Antisemitism by country

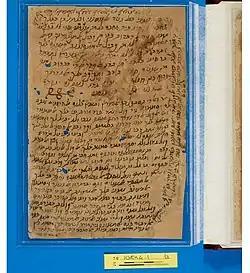
Manuscript page by Maimonides, one of the greatest Jewish scholars of Al Andalus, born in Córdoba. Arabic language in Hebrew letters.

From the early Middle Ages to the 18th century, the Jews in Germany were subject to many persecutions as well as brief times of tolerance. Though the 19th century began with a series of riots and pogroms against the Jews, emancipation followed in 1848, so that, by the early 20th century, the Jews of Germany were the most integrated in Europe. The situation changed in the early 1930s with the rise of the Nazis and their explicitly antisemitic program. Hate speech which referred to Jewish citizens as "dirty Jews" became common in antisemitic pamphlets and newspapers such as the "Völkischer Beobachter" and "Der Stürmer". Additionally, blame was laid on German Jews for having caused Germany's defeat in World War I (see "Dolchstosslegende").